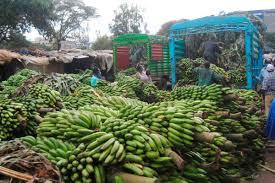
Huku naiona malori mbili yanoyutumika kupangiwa hizi mandizi ili ziende kuuzwa katika soko mbali mbali.Tena hizi mandizi inaonekana kuwa ni mingi na ilipangwa vizuri hii mandizi inapea pesa mkulima wakati anapouza.